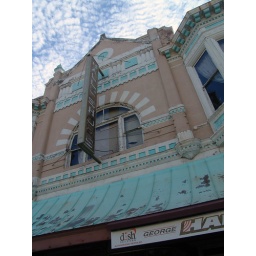
facade on a building (with old Hall's Shoes sign) in downtown Monmouth, IL